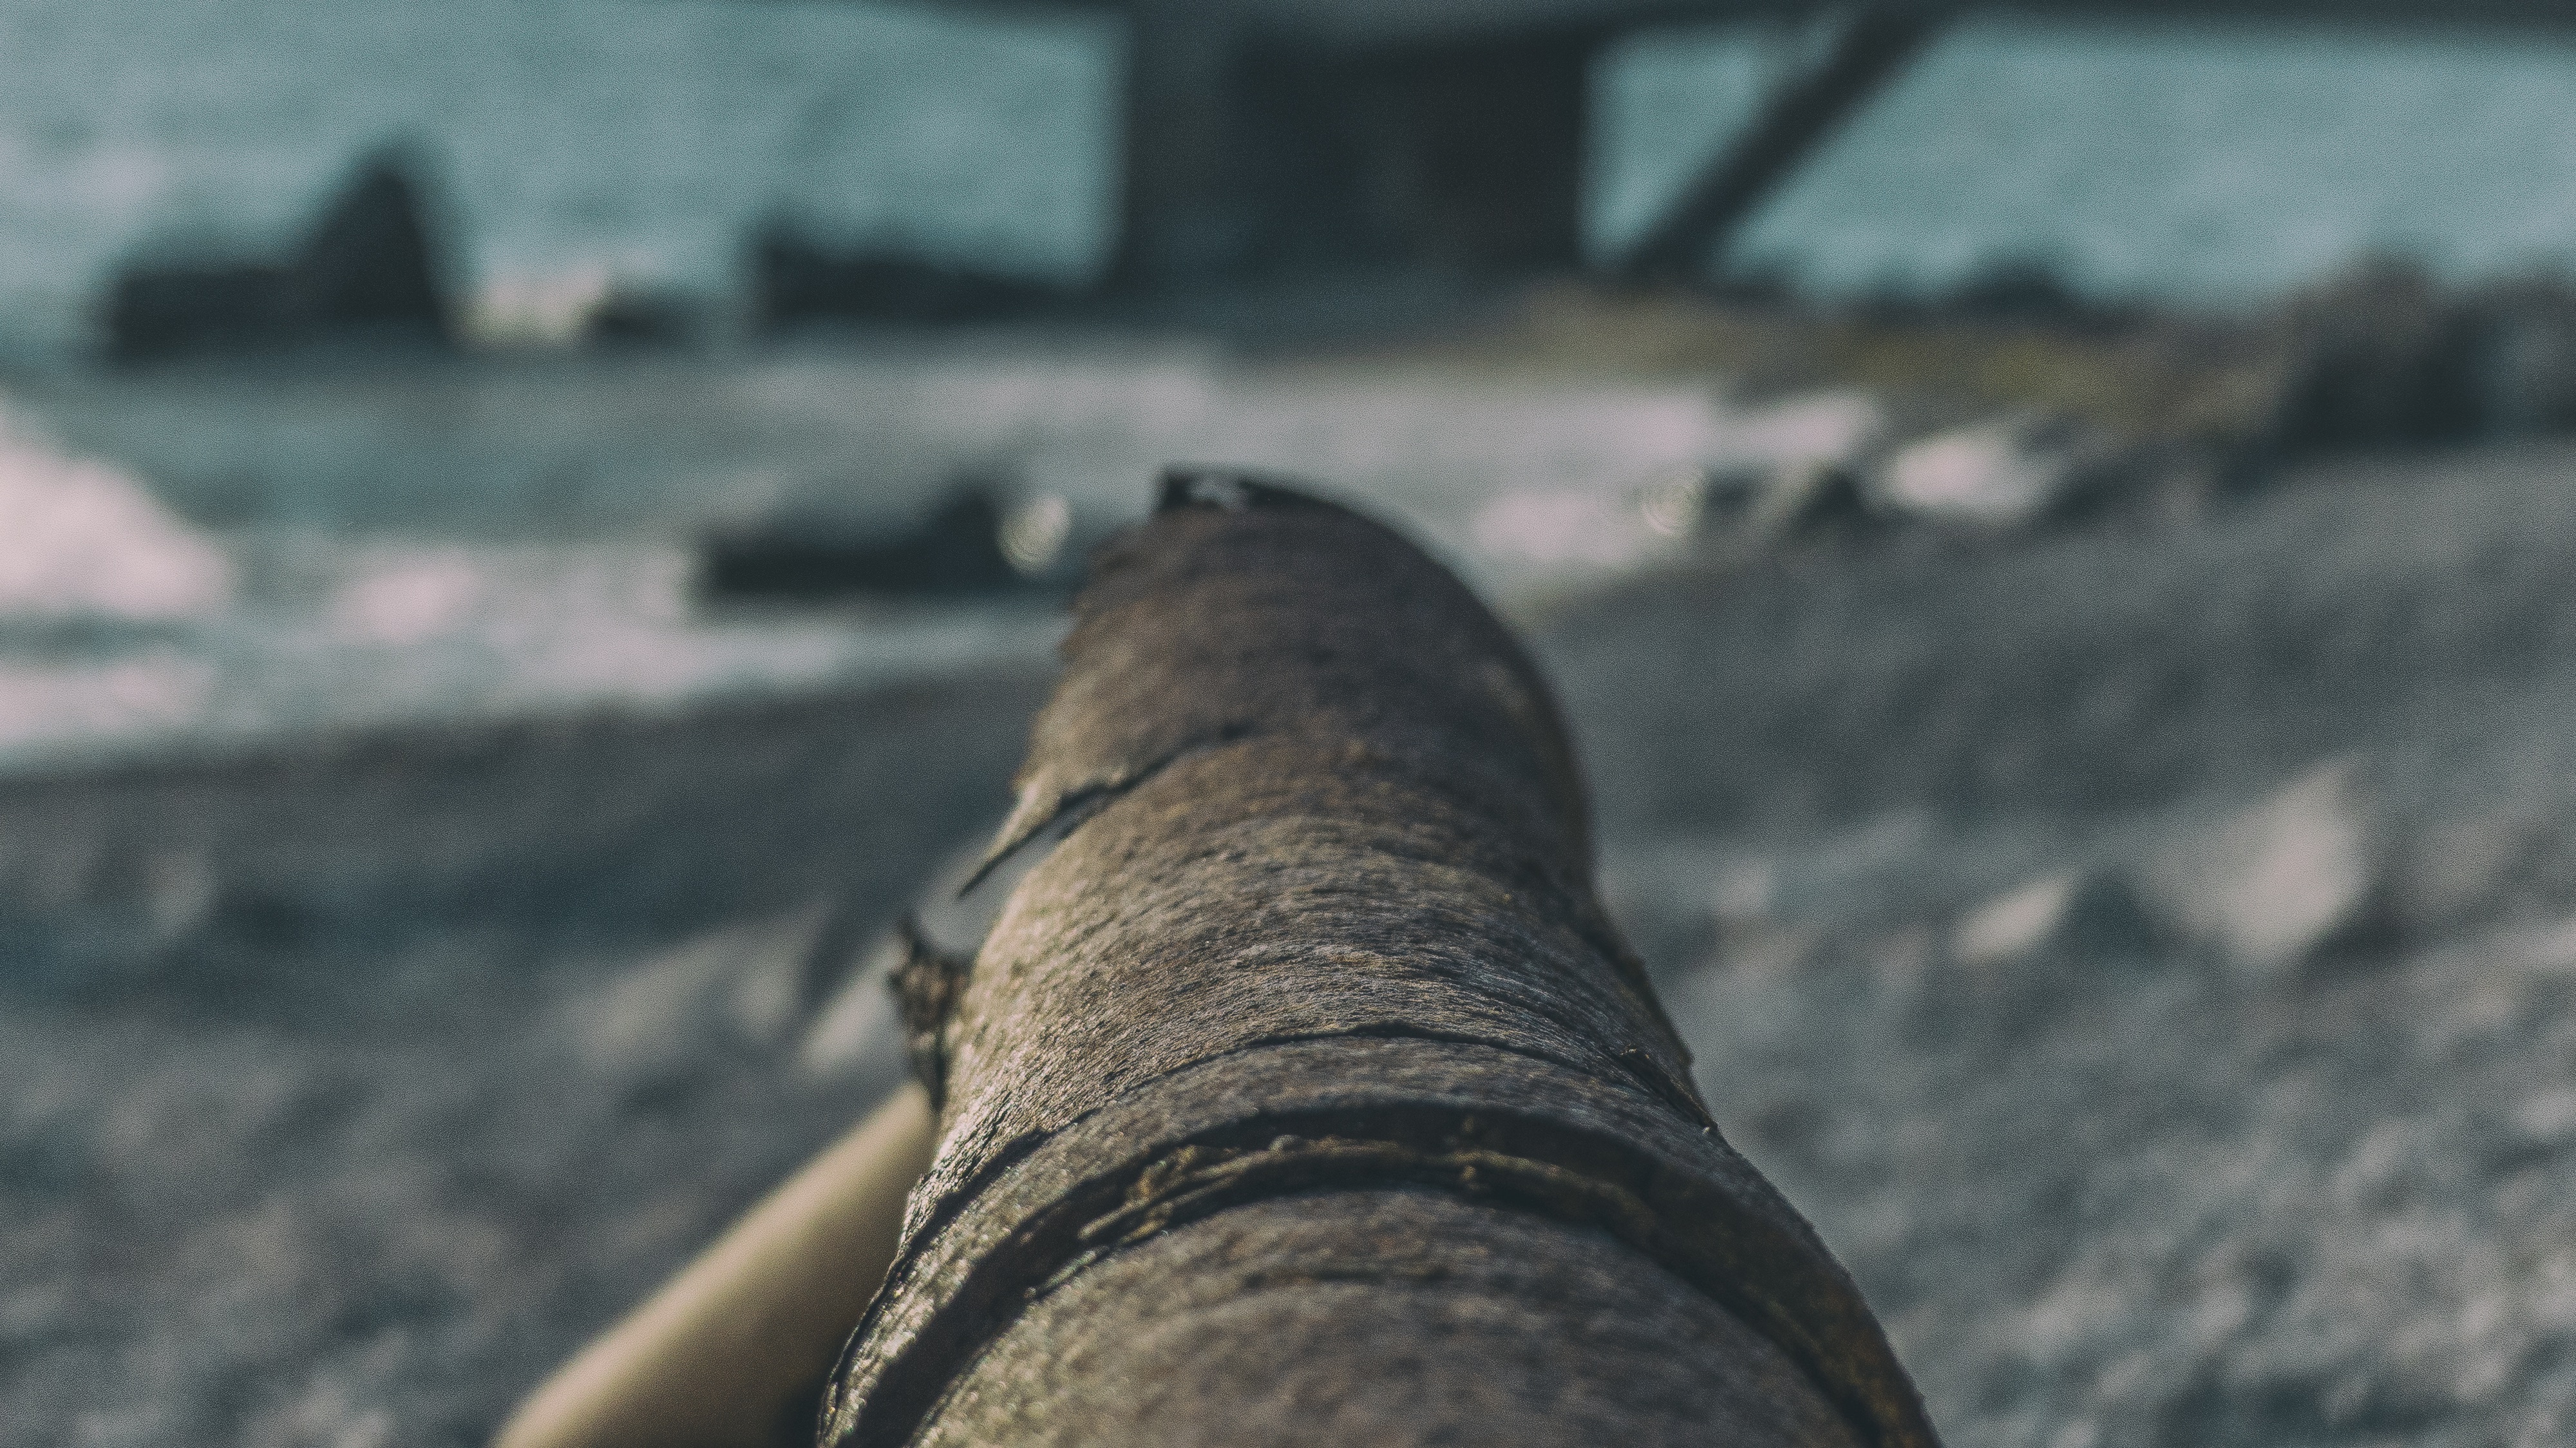
sea, sand, black, close up, temple, macro photography